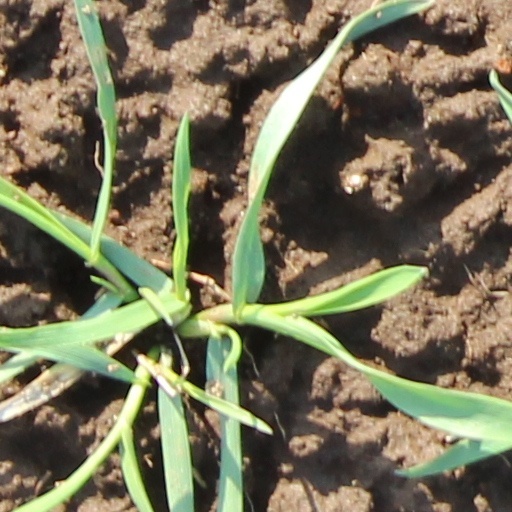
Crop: wheat